Victor Bruce, 9th Earl of Elgin

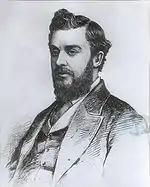
Lord Elgin.

Following in his father's footsteps, Elgin was made Viceroy of India in 1894. His viceroyalty was not a particularly notable one. Elgin himself did not enjoy the pomp and ceremony associated with the viceroyalty, and his conservative instincts were not well suited to a time of economic and social unrest. He said, "India is the pivot of our Empire... If the Empire loses any other part of its Dominion we can survive, but if we lose India, the sun of our Empire will have set."